International Journalism Festival

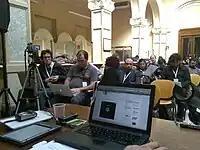
BarCamp on Media, 2009

The International Journalism Festival is a journalism event annually held in Perugia, Italy (in central Italy, about 100 miles, or 160 km, north of Rome).